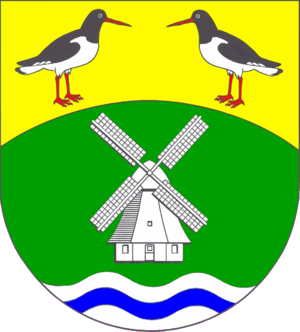
Wrixum est une commune d'Allemagne, située dans le land du Schleswig-Holstein et l'arrondissement de Frise-du-Nord. Elle se situe sur l'île de Föhr.